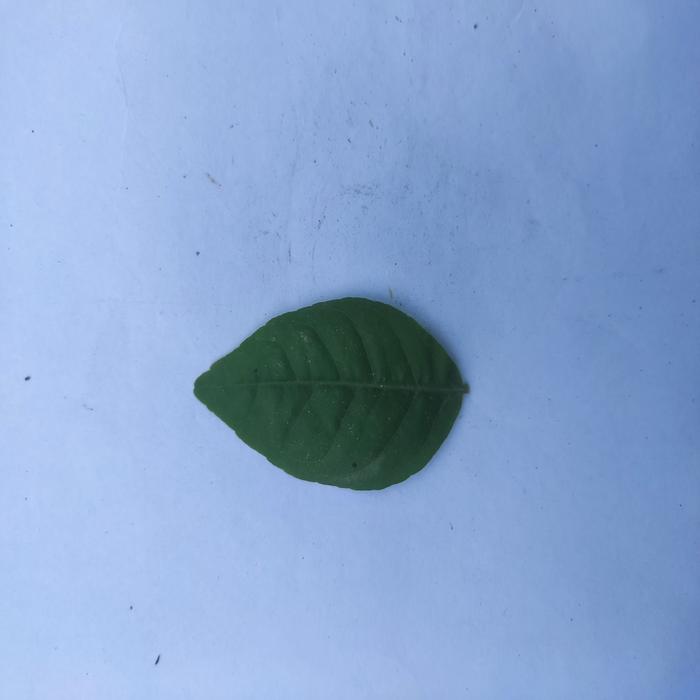
Crop: Aegle Marmelos
Leaf condition: Healthy_Leaf